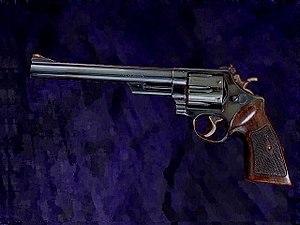
L'Inspecteur Harry est un film américain réalisé par Don Siegel, sorti en 1971. Il sera suivi de quatre suites et constitue le premier volet de la série homonyme.
Le Smith & Wesson Model 29 est un revolver en double action de calibre .44 Magnum, fabriqué à partir des années 1950 par la compagnie américaine Smith & Wesson.
Umibôzu, rebaptisé Mammouth dans la version française du dessin animé, est un personnage de fiction créé par Tsukasa Hōjō dans le manga City Hunter en 1985.